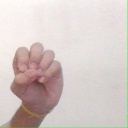
अक्षर: उ